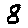
Label: 8